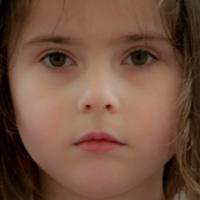
Age group: age 01-10